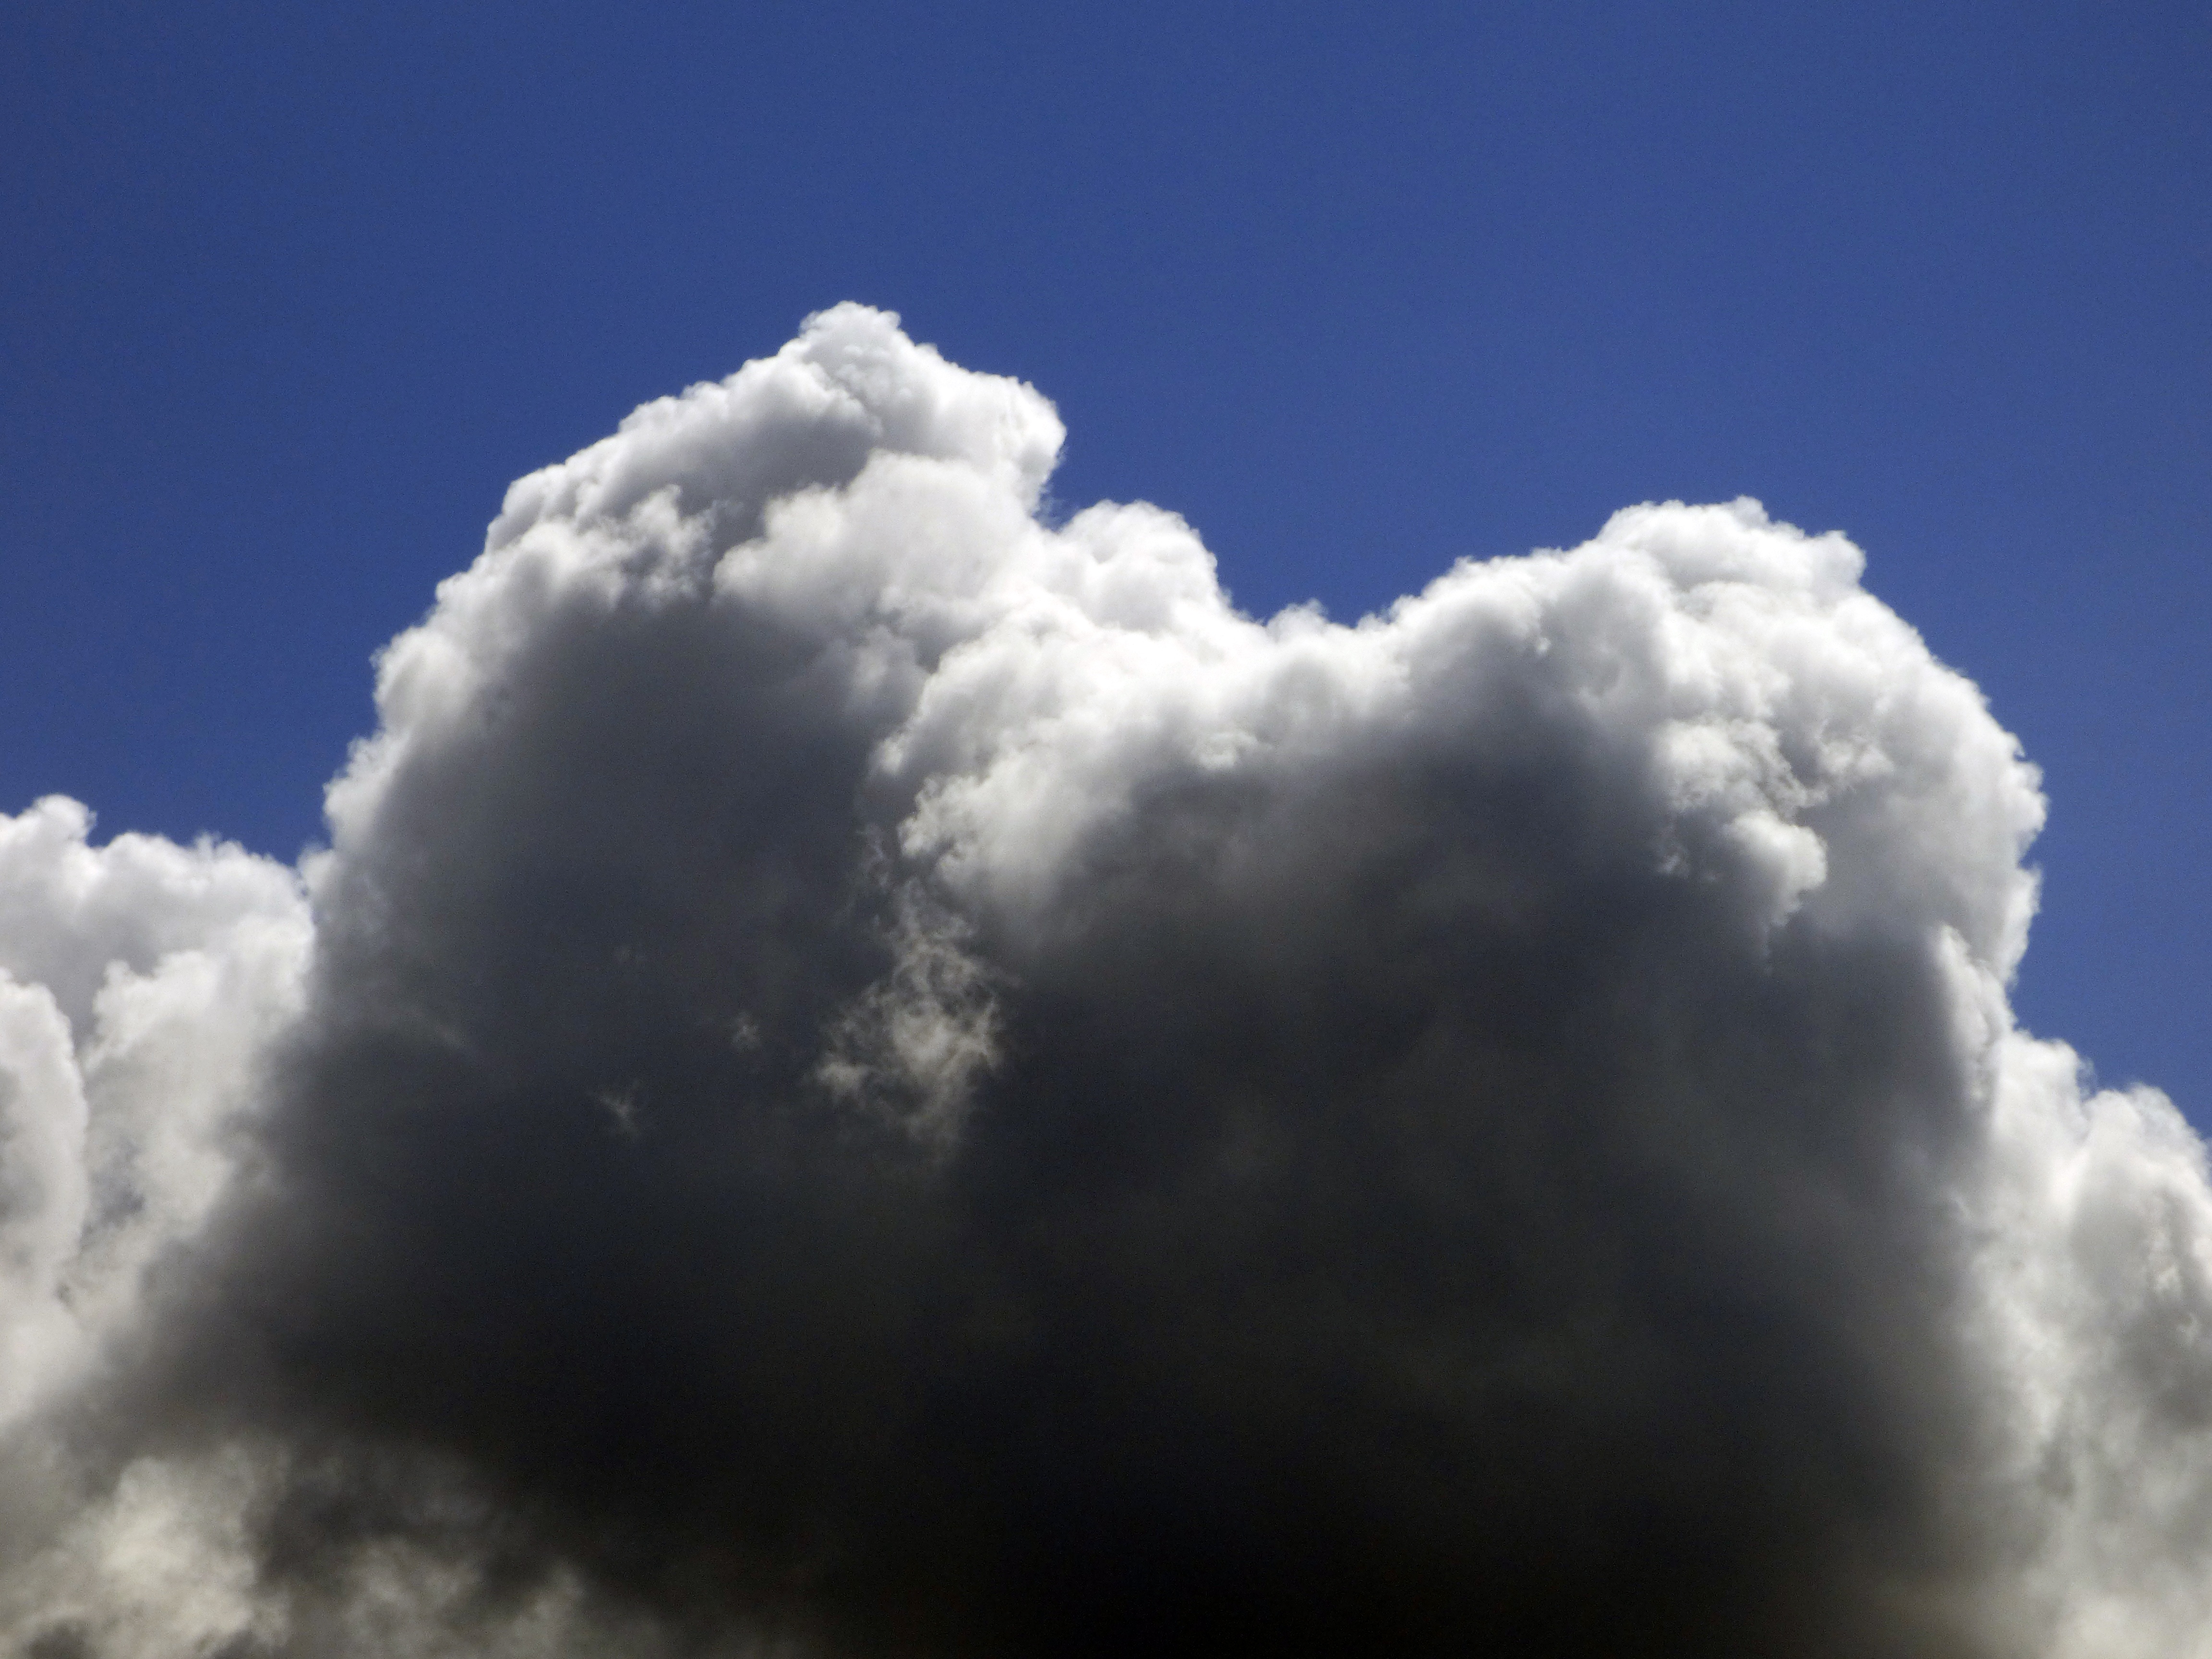
cloud, sky, sun, white, sunlight, cloudy, atmosphere, daytime, weather, cumulus, contrast, blue, cloud cover, clouds, aura, dark clouds, meteorological phenomenon, atmosphere of earth, geological phenomenon